National Front (UK)

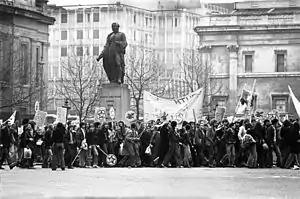
The Rock Against Racism movement was established in order to combat the National Front in the 1970s.

Preoccupied with security, during the 1970s, the Front created a file of its opponents' names and addresses. To guard its marches, it formed "defence groups"—later called the "Honour Guard"—who often carried makeshift weapons. These marches often took place in areas with high migrant populations to instil fear in the latter, whip up racial tensions and generate publicity. These tactics have continued into more recent times. Local authorities sometimes banned its marches; in 2012, Aberdeen City Council rejected the NF's request to hold a procession on Adolf Hitler's birthday. The NF also disrupted anti-fascist and mainstream political meetings. In 1975, NF activists attacked a National Council of Civil Liberties meeting, with eight people requiring hospitalisation; in another instance they stormed a Liberal Party meeting discussing the transition to black-majority rule in Rhodesia, chanting "White Power".